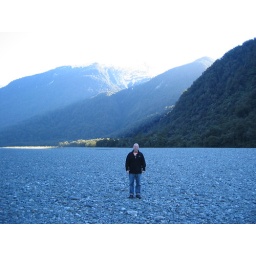
Dante on a dried river bed in southern NZ